Litu Anam

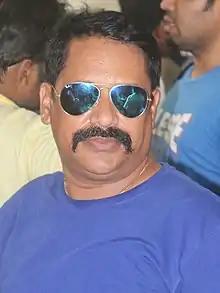
Litu Anam, Dhaka 2018

Litu Anam is a Bangladeshi stage, television and film actor. He made his acting debut by performing a drama 'Dure Kothau'. He has acted about 3 thousand dramas and few films. He is married to Hridi Haque, the daughter of Dr. Enamul Haque and his wife Lucky Enam.